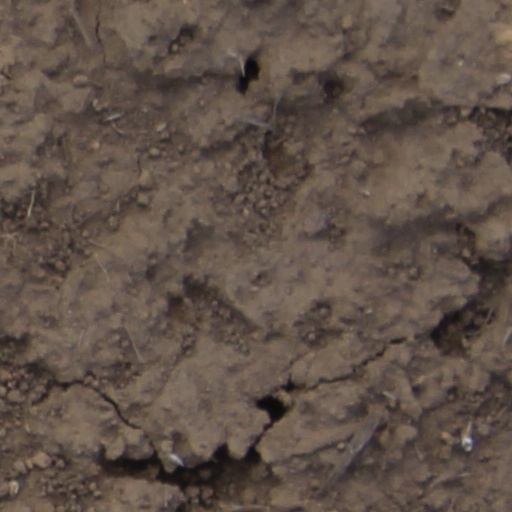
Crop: wheat